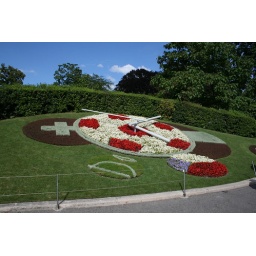
flower clock in geneva has 6700 different types of flowers and is changed according to the season